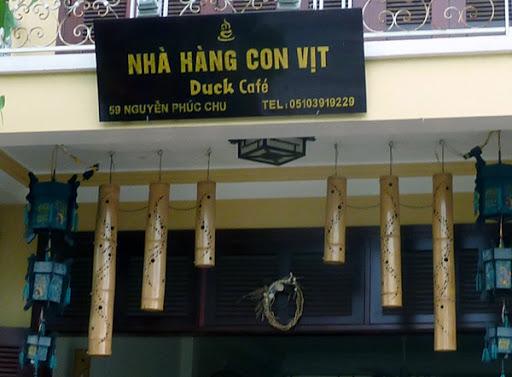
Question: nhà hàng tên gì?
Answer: nhà hàng con vịt